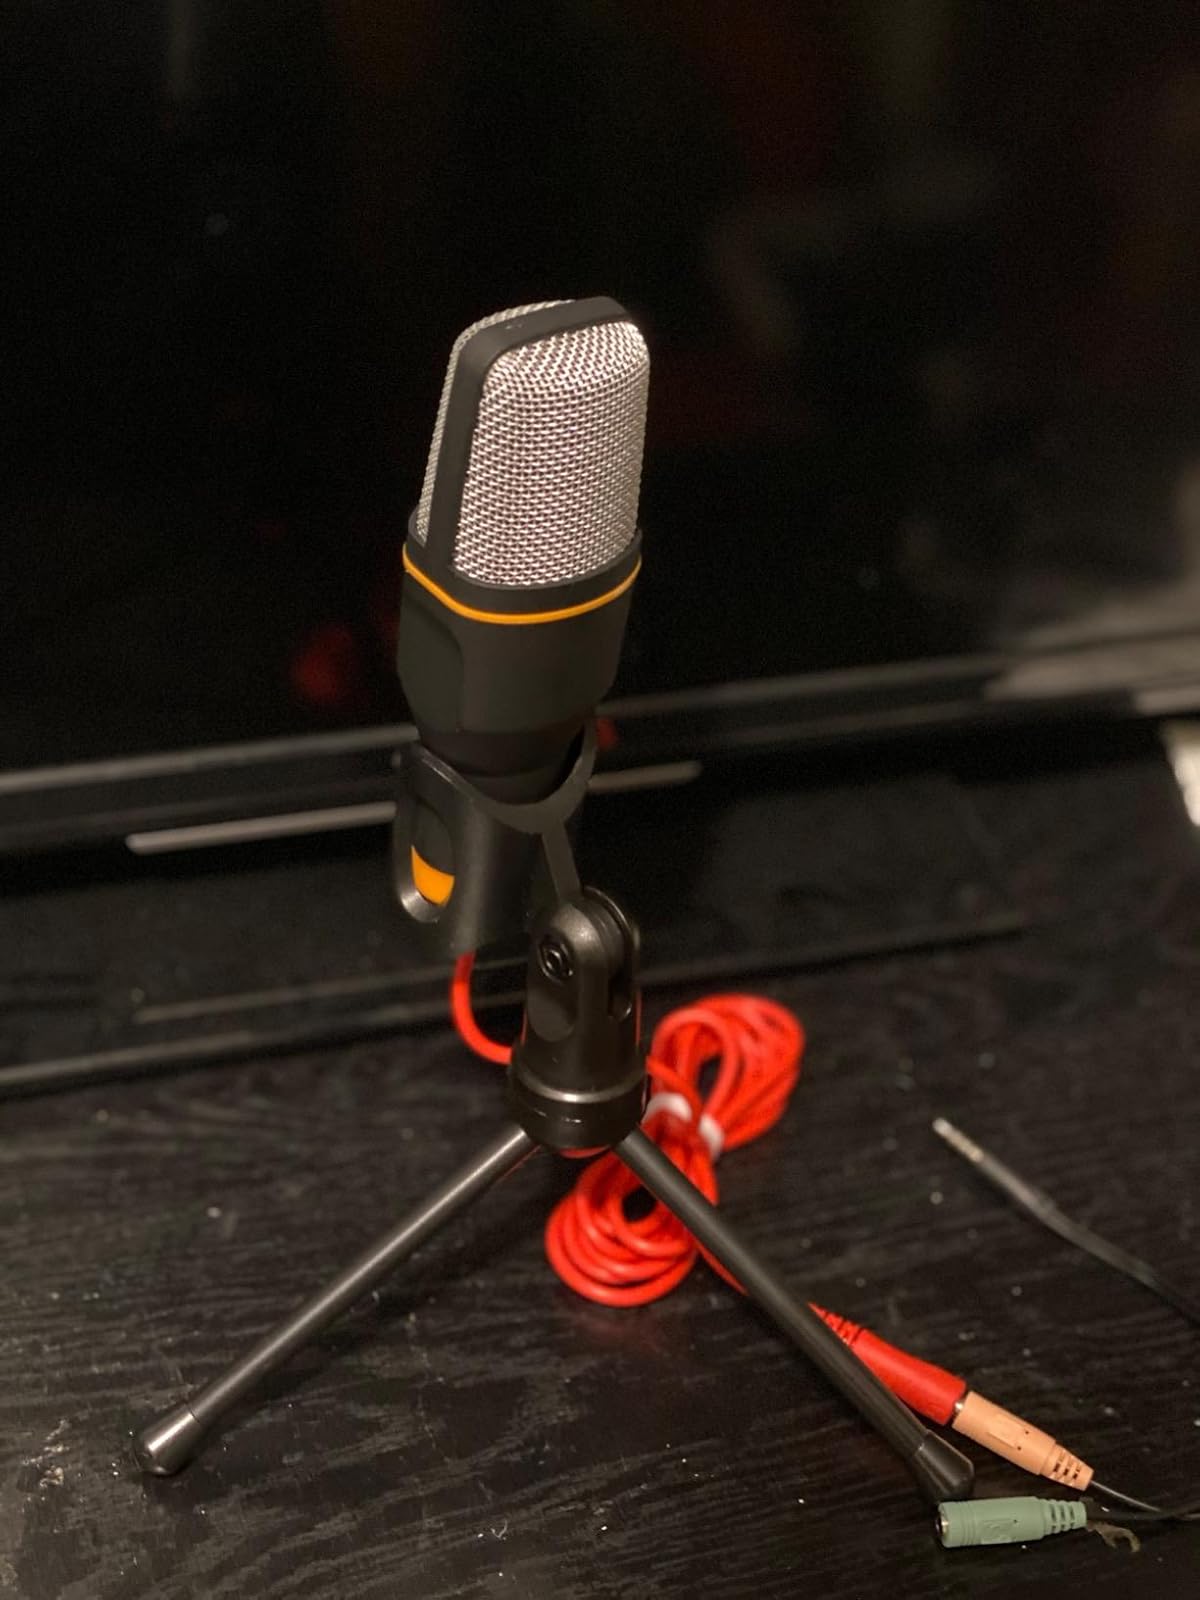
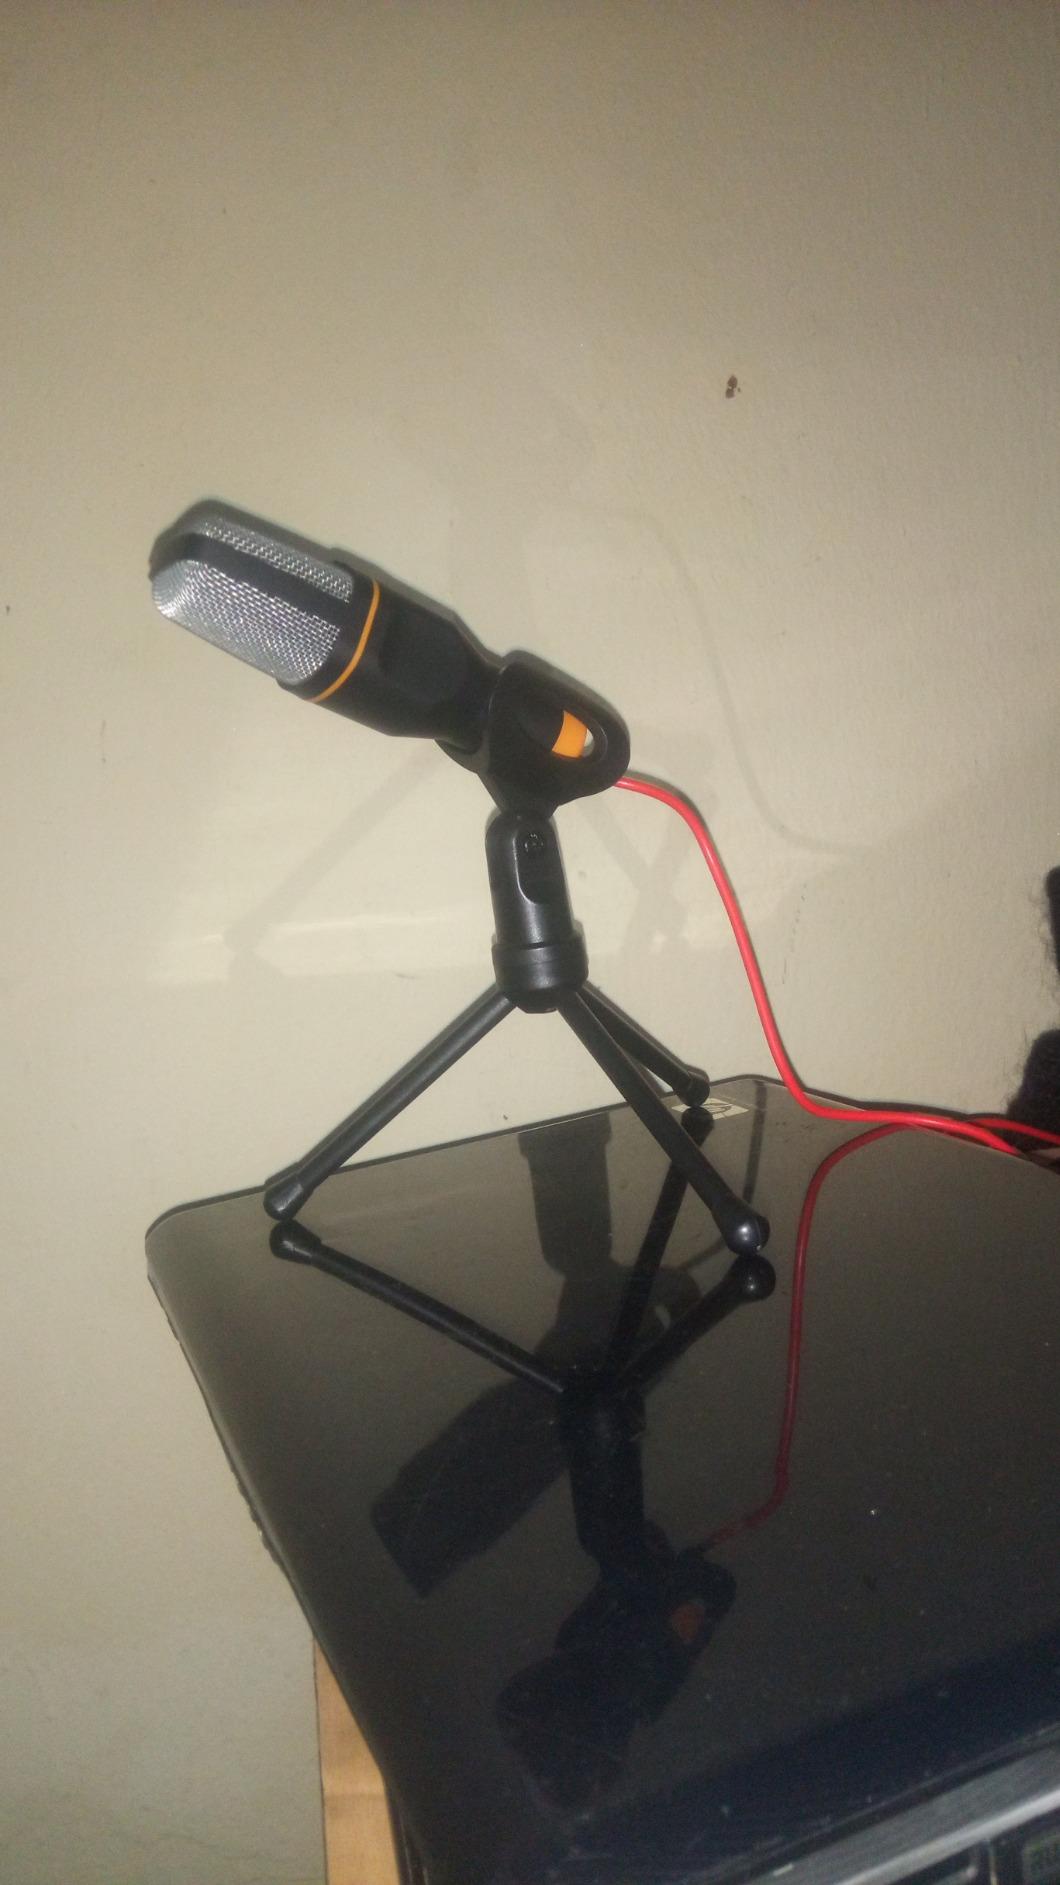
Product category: microphone
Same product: yes